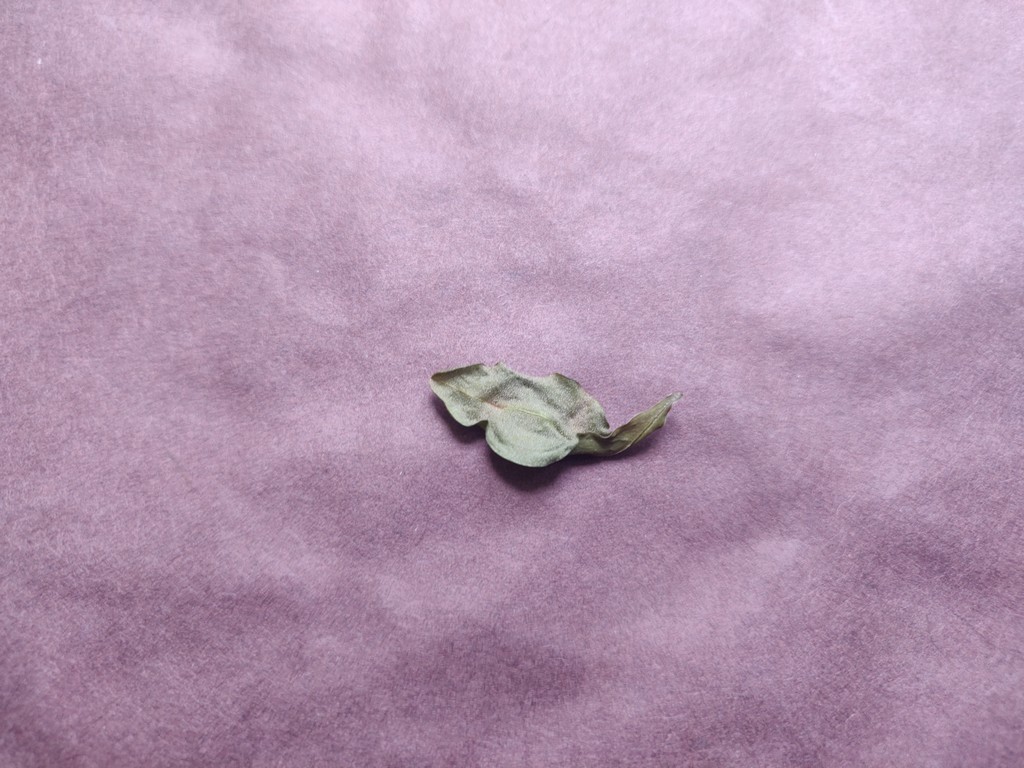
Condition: Dried
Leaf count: single
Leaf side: unknown